Eyimofe Atake

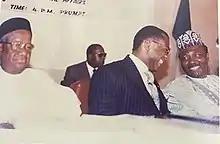
Chief Justice Mohammed Bello (jurist) Eyimofe Atake and Yakubu Gowon (former Head of State) in 1993 at the launch of Atake's book Contempt in the Face of the Court

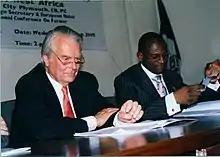
Lord Owen (former British Foreign Secretary) and Eyimofe Atake in 2005 at a Public Lecture “The Future of West Africa” in Lagos

Atake was admitted to the Nigerian Bar in July 1983. In 1987, he did his pupillage for one year with Chief G O K Ajayi, at law firm GOK Ajayi & Co. In 1988, he set up his law firm Eyimofe Atake & Co. Barristers and Solicitors specializing in Maritime Law, Oil and Gas, Arbitration and commercial litigation. In about 12 years of being in law practice and setting up of his Law Firm, he took Silk becoming a Senior Advocate of Nigeria (SAN) in 1999 at the age of 41.